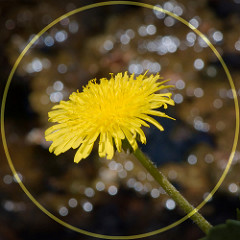
Flower: dandelion